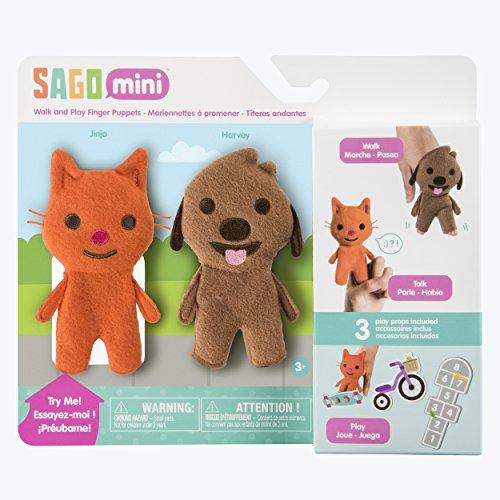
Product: Sago Mini - Walk &-Play Finger Puppets for Ages 3 and Up
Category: Toys & Games | Toy Figures & Playsets | Playsets & Vehicles | Playsets
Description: Sago Mini walk-and-play finger puppets are for kids aged 3+.
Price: $8.73
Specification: ProductDimensions:9x1x9inches|ItemWeight:3.2ounces|ShippingWeight:3.2ounces(Viewshippingratesandpolicies)|ASIN:B07B94QJN5|Itemmodelnumber:6038499|Manufacturerrecommendedage:36months-6years